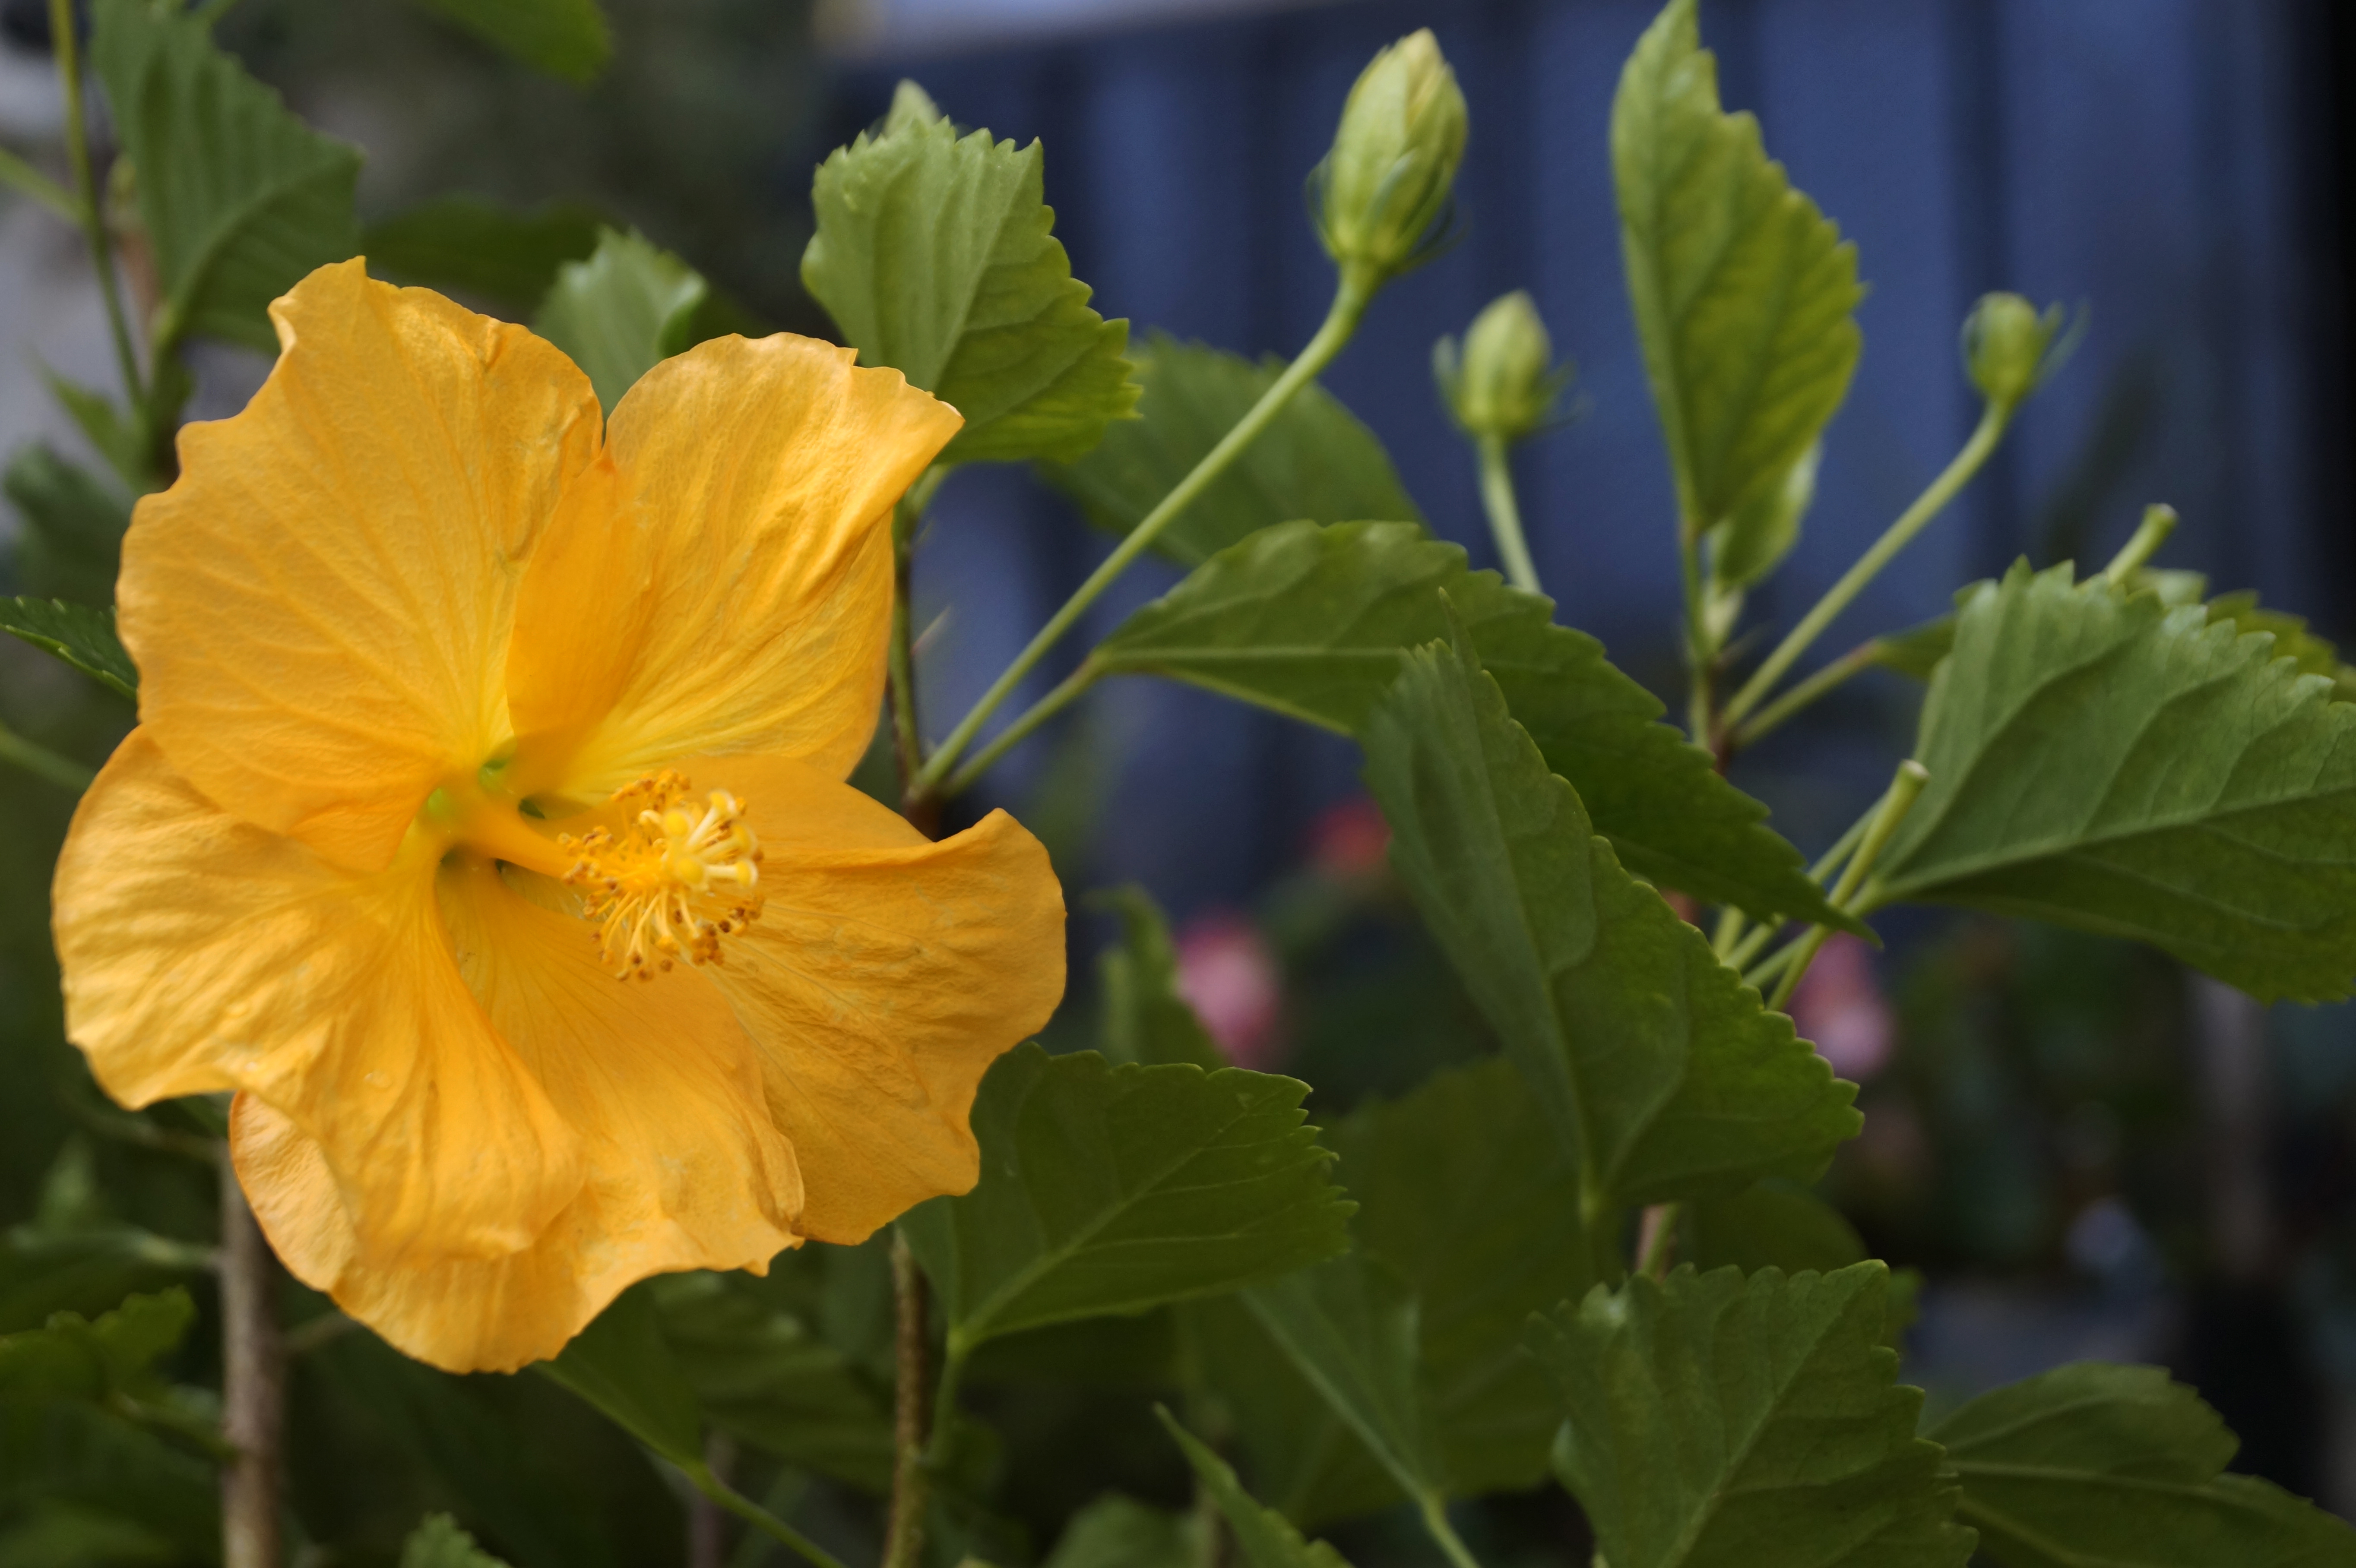
flower, plant, leaf, petal, herbaceous plant, flowering plant, annual plant, malvales, four o clock family, plant stem, wildflower, evening primrose family, poppy family